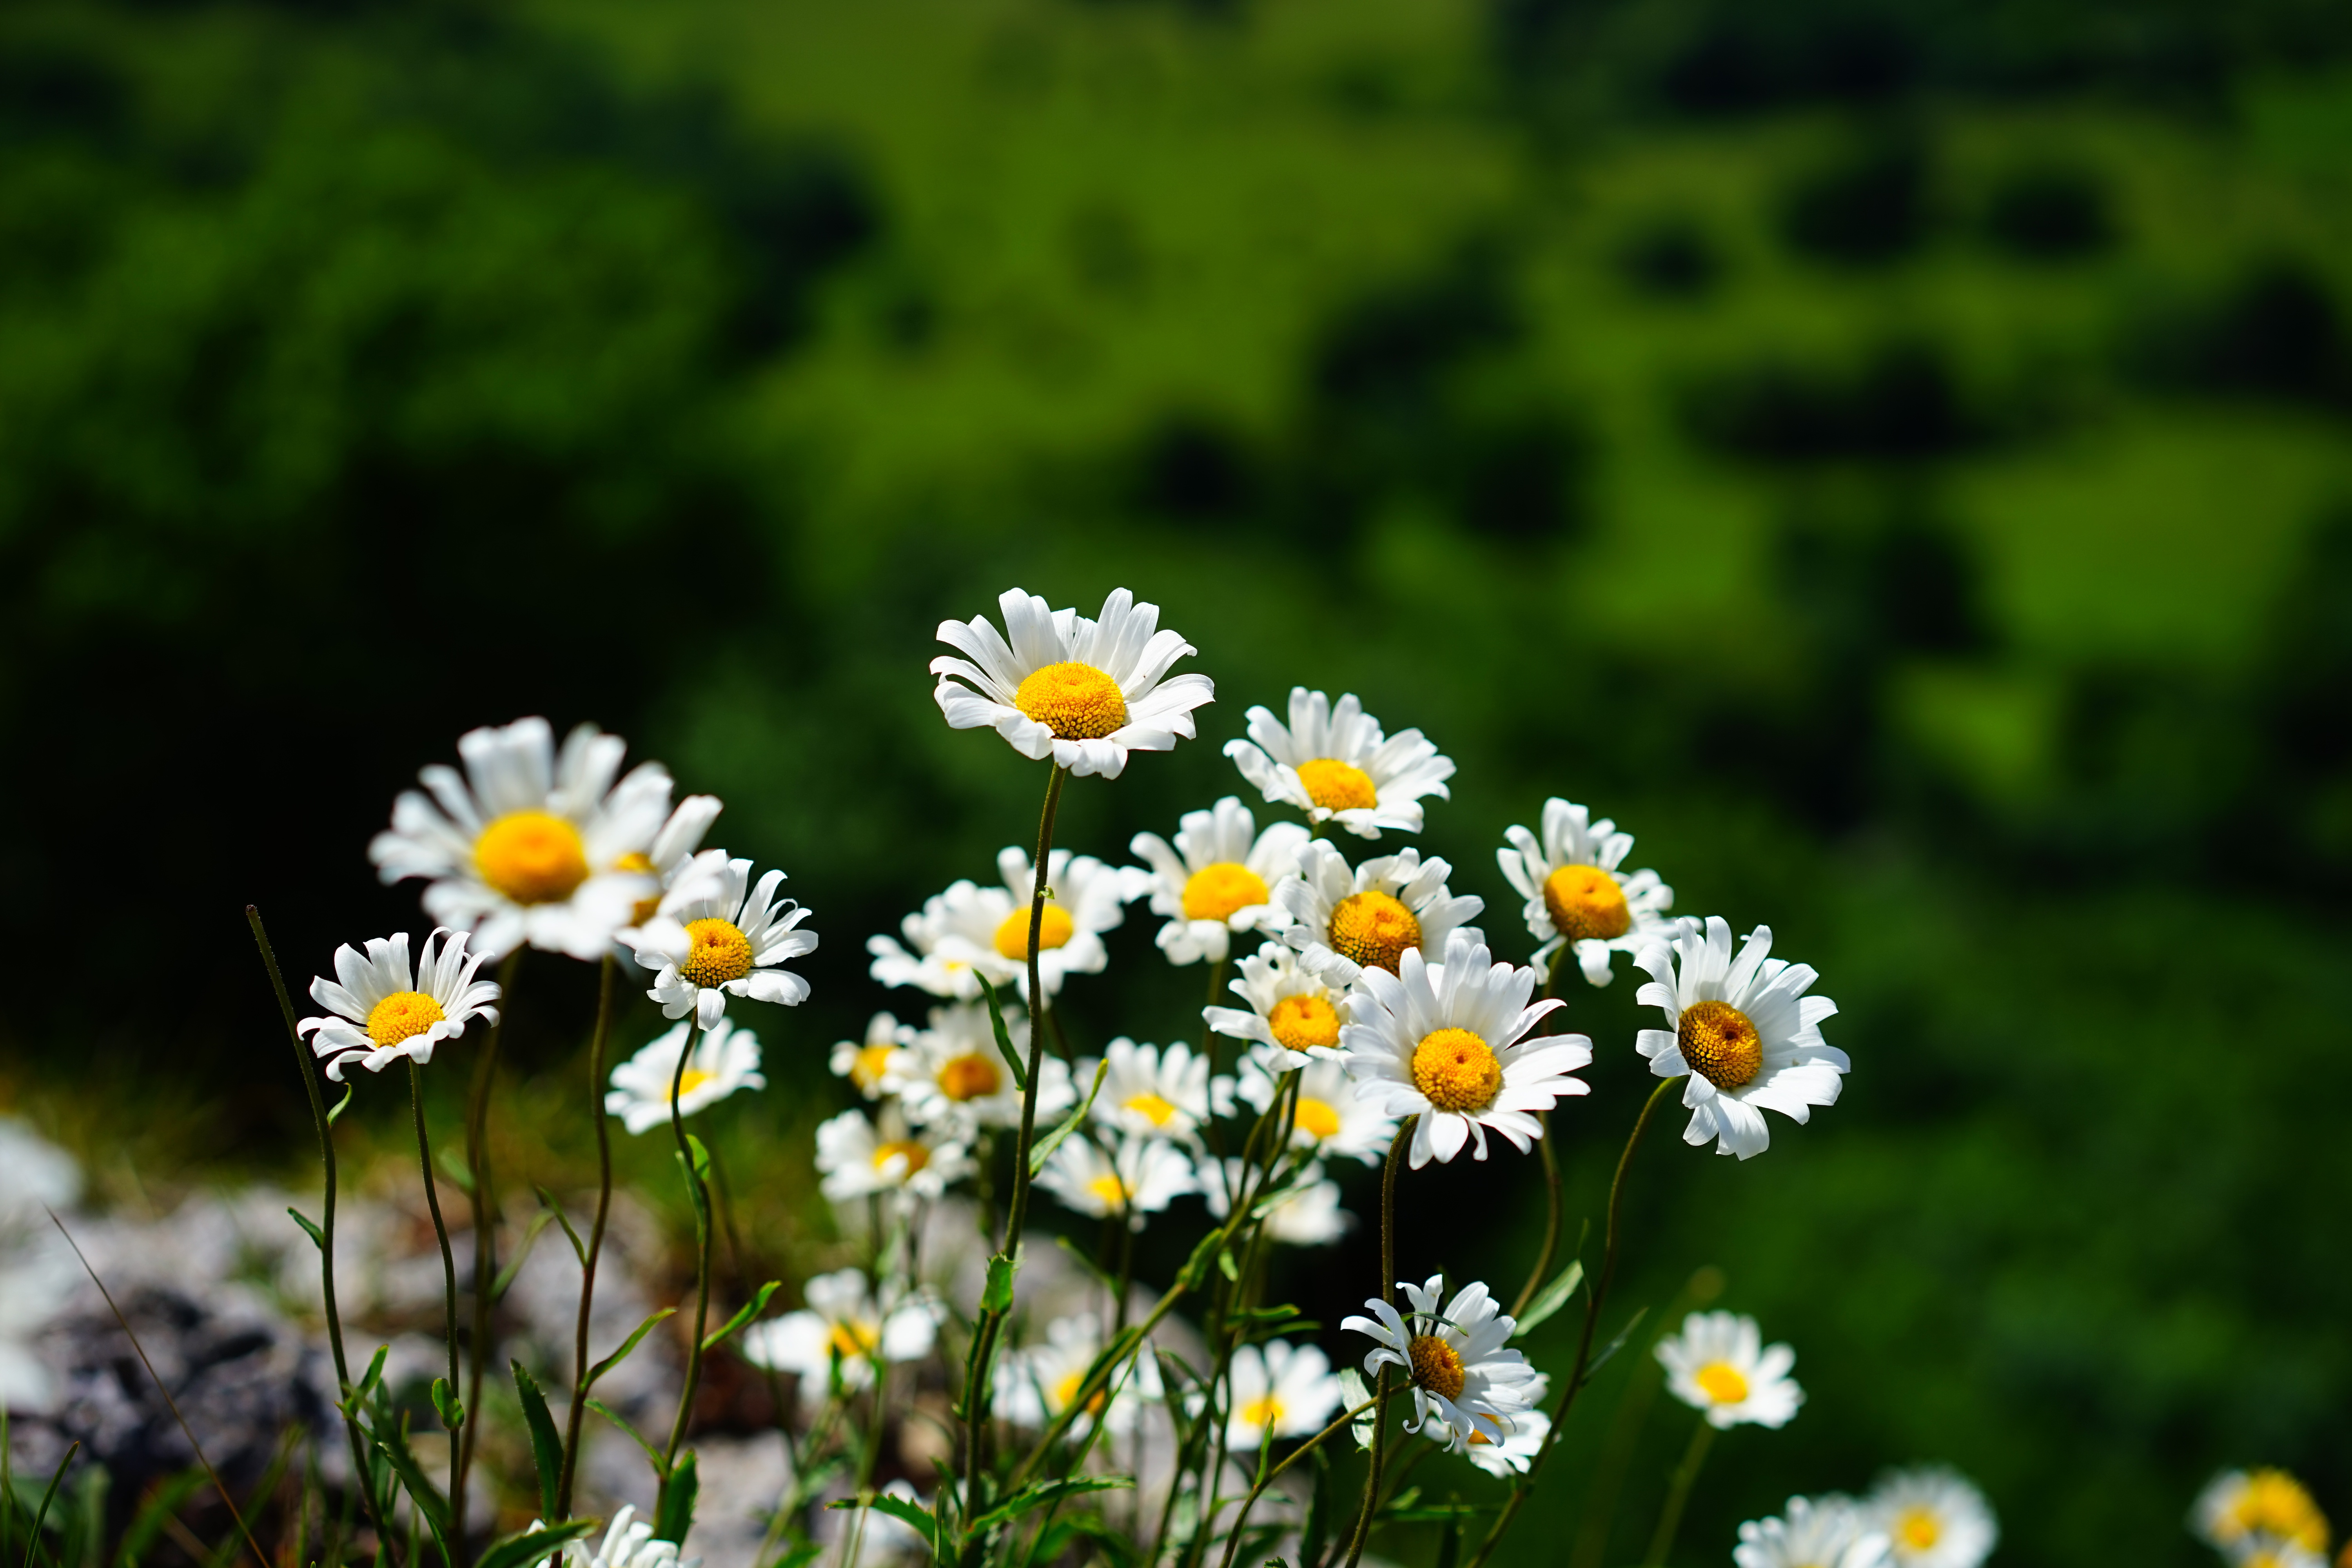
nature, grass, blossom, bokeh, plant, white, field, lawn, meadow, prairie, flower, daisy, herb, botany, flora, wildflower, flowers, wild plant, asteraceae, wildflowers, daisies, lycaon, macro photography, flowering plant, grassland plants, daisy family, meadows margerite, basket flower greenhouse, feverfew, leucanthemum vulgare, oxeye daisy, pointed marguerites, leucanthemum vulgare agg, large chatzabluoma, thick kopp, doderblum, g nsblumen, goose flower, gaonsblume, gehonnesbleamen, gehonnesgirkel, geiss flowers, flagella blum, girkelblommen, gasbluoma, goseblomen, hunneblome, jehonnesbleamen, jehonnesgirkel, st johanesbluoma, st johaneskraut, st john flowers, john flower, grossi k sbluoma, cheese flower, calf eyes, wreath flower, krispel, k dille, kuhtill, welschi mannabl amli, large margritli, mass love, matt flower, grossi monatbluoma, st peter blum, presser collar, rindsaug, bark flower, sun flower wend, dead blum, uissenaugen, venture flower, land plant, chamaemelum nobile, marguerite daisy, tanacetum parthenium